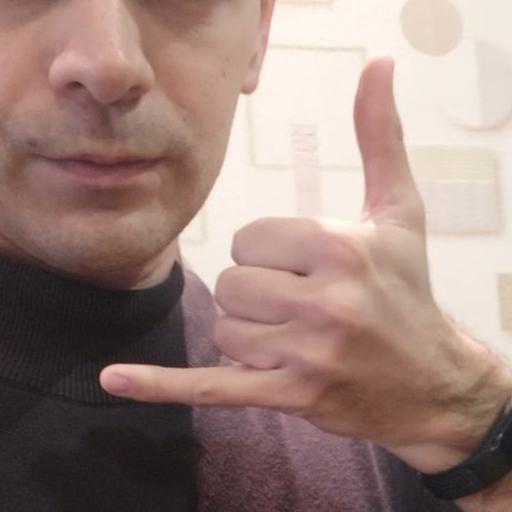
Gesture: call